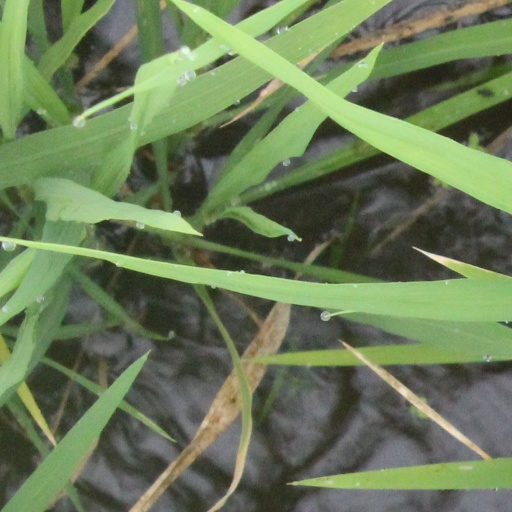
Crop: rice